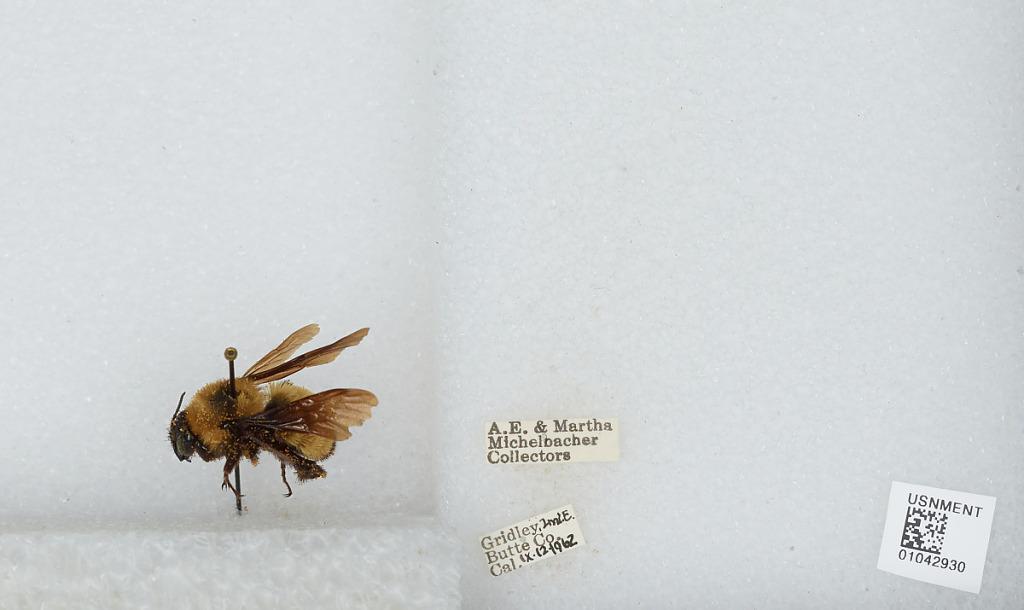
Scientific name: Bombus sp.
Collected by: A. Michelbacher & M. Michelbacher
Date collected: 1962-9-12
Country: United States
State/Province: California
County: Butte
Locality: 2 miles East of Gridley
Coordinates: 39.3661, -121.646